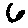
Label: 6